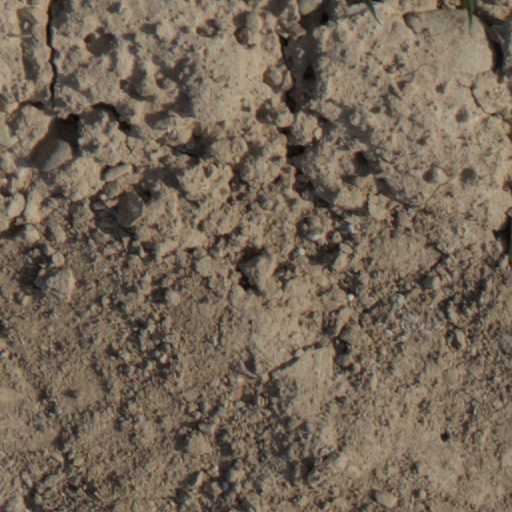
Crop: wheat